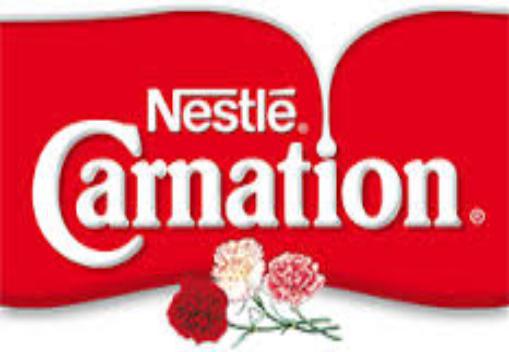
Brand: Carnation
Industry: Food